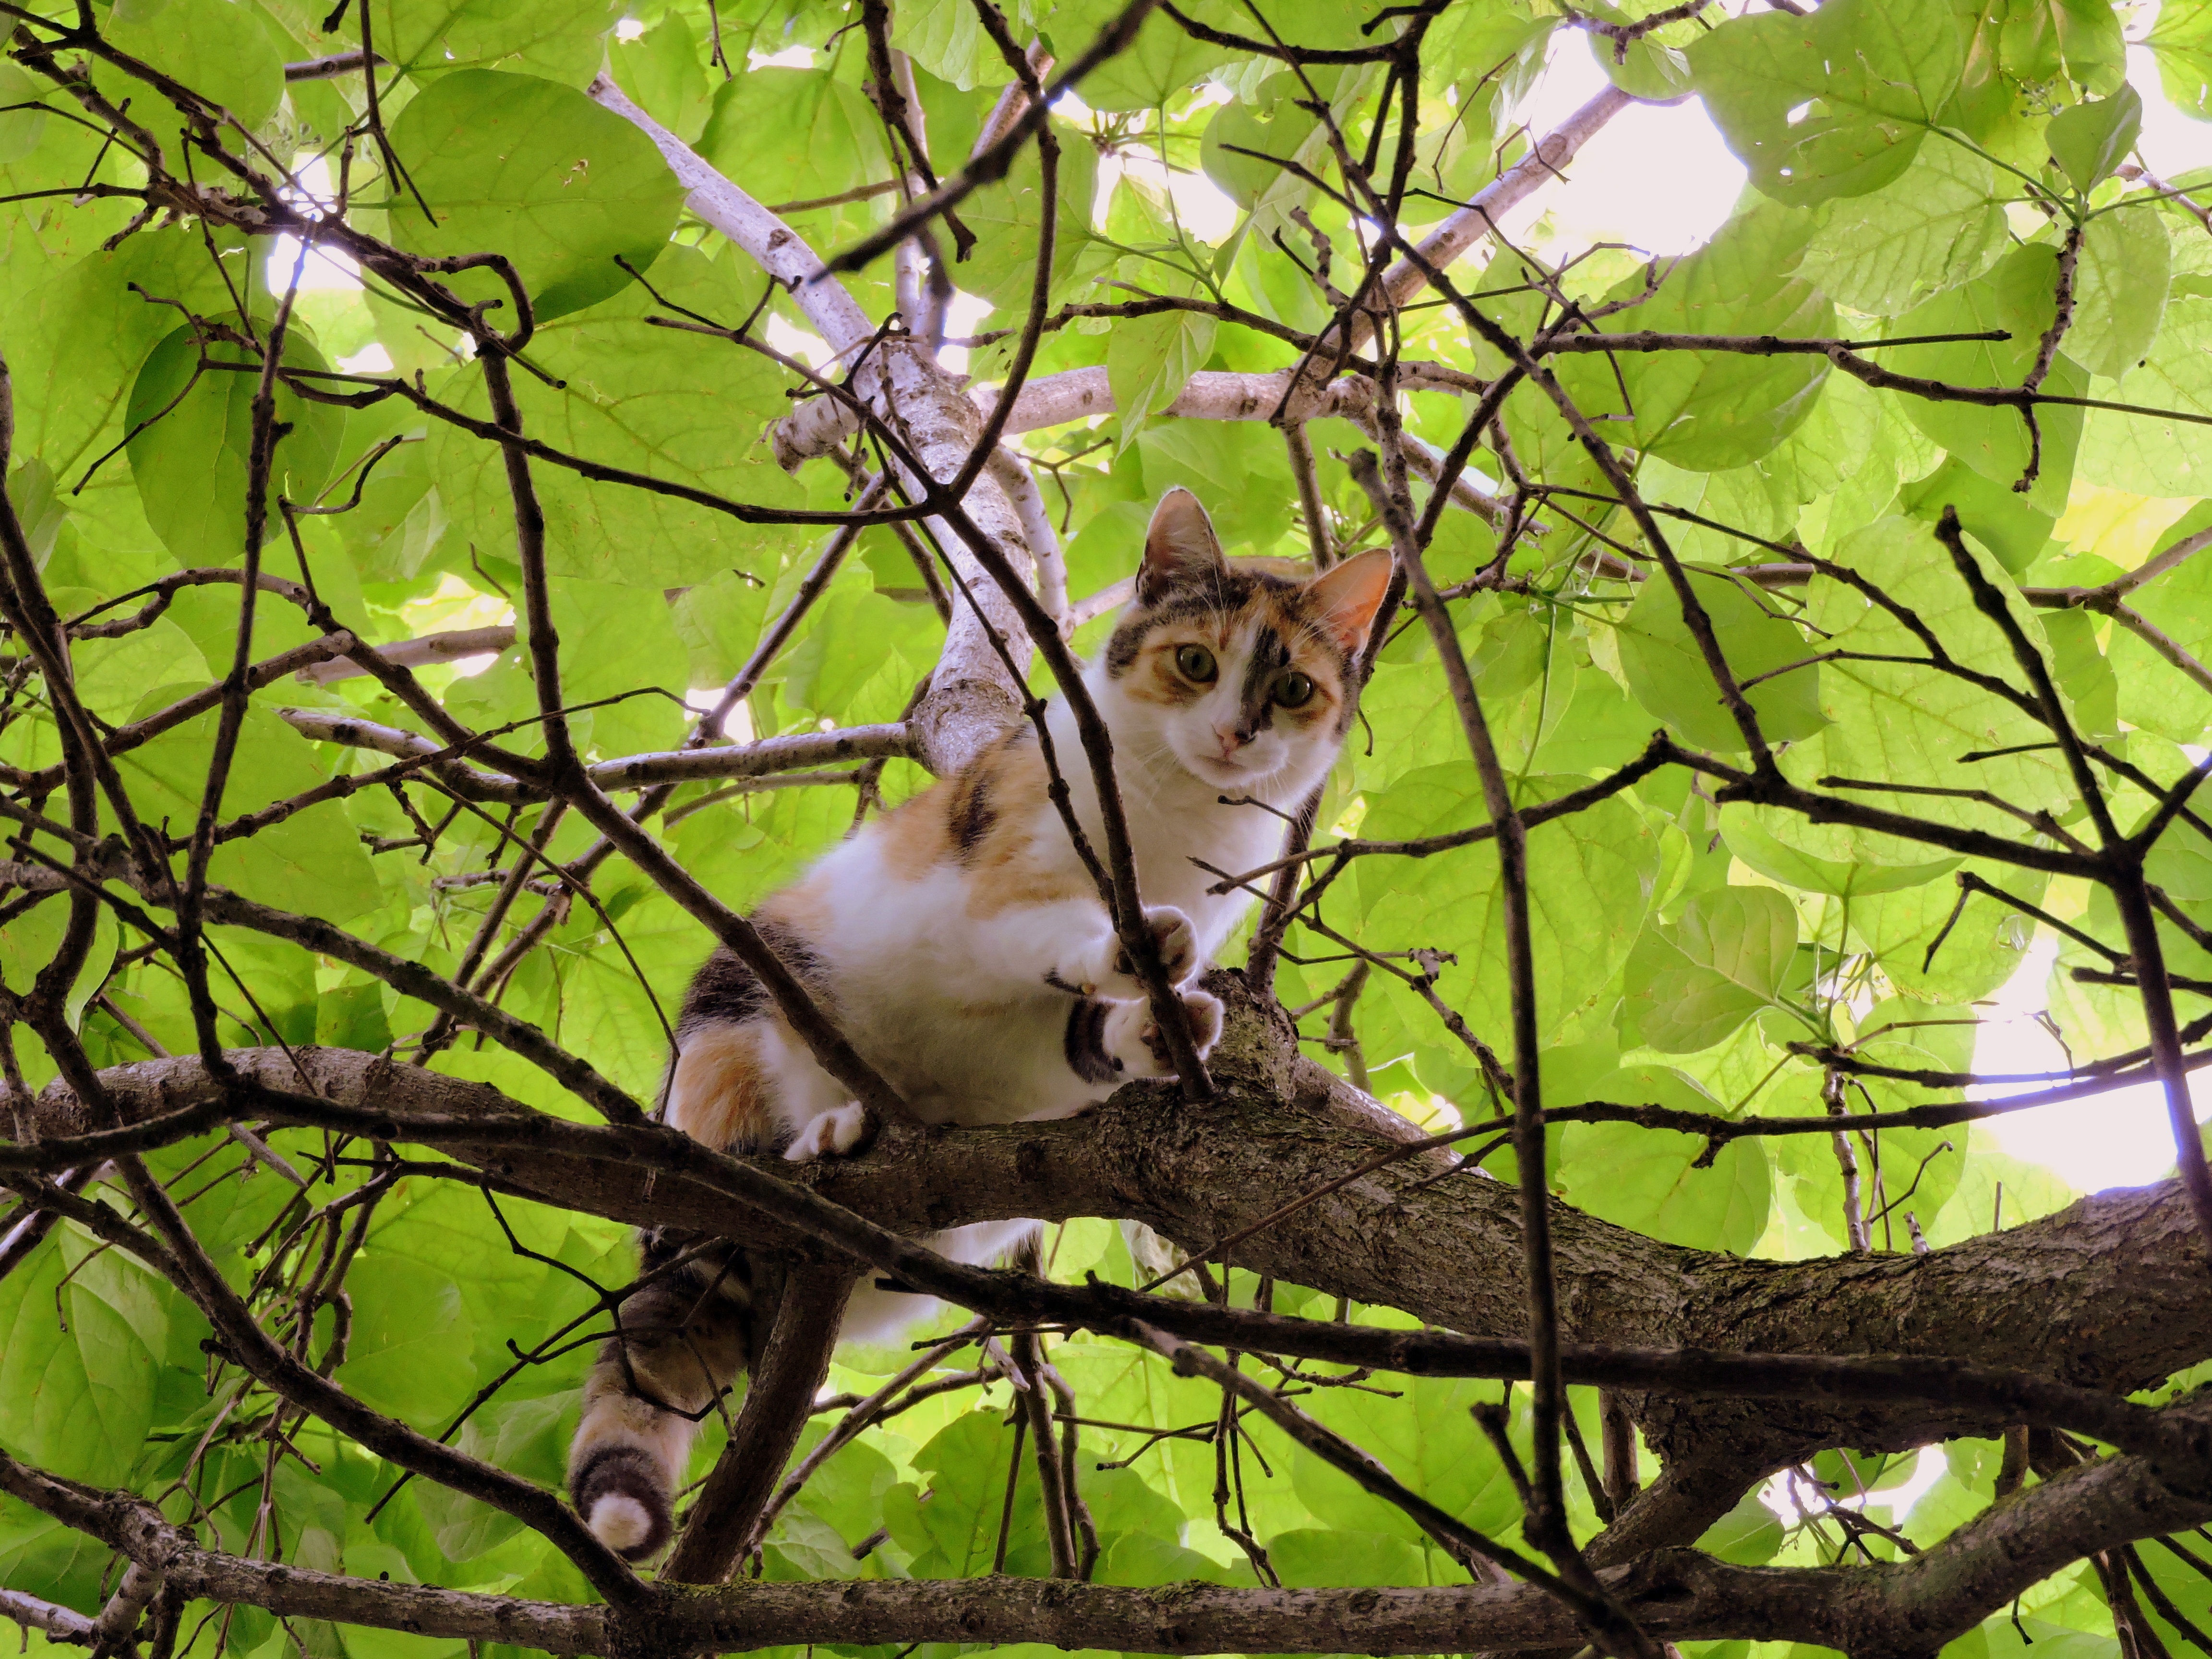
tree, nature, forest, branch, flower, animal, wildlife, zoo, jungle, cat, feline, mammal, climbing, fauna, vertebrate, woodland, woody plant